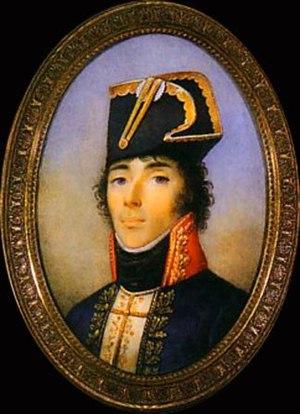
Portrait
Louis César Gabriel Berthier de Berluy, né le, est un général français de la Révolution et de l’Empire.